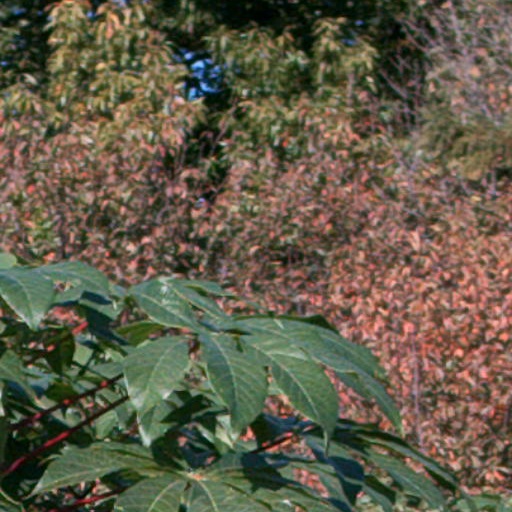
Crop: cassava